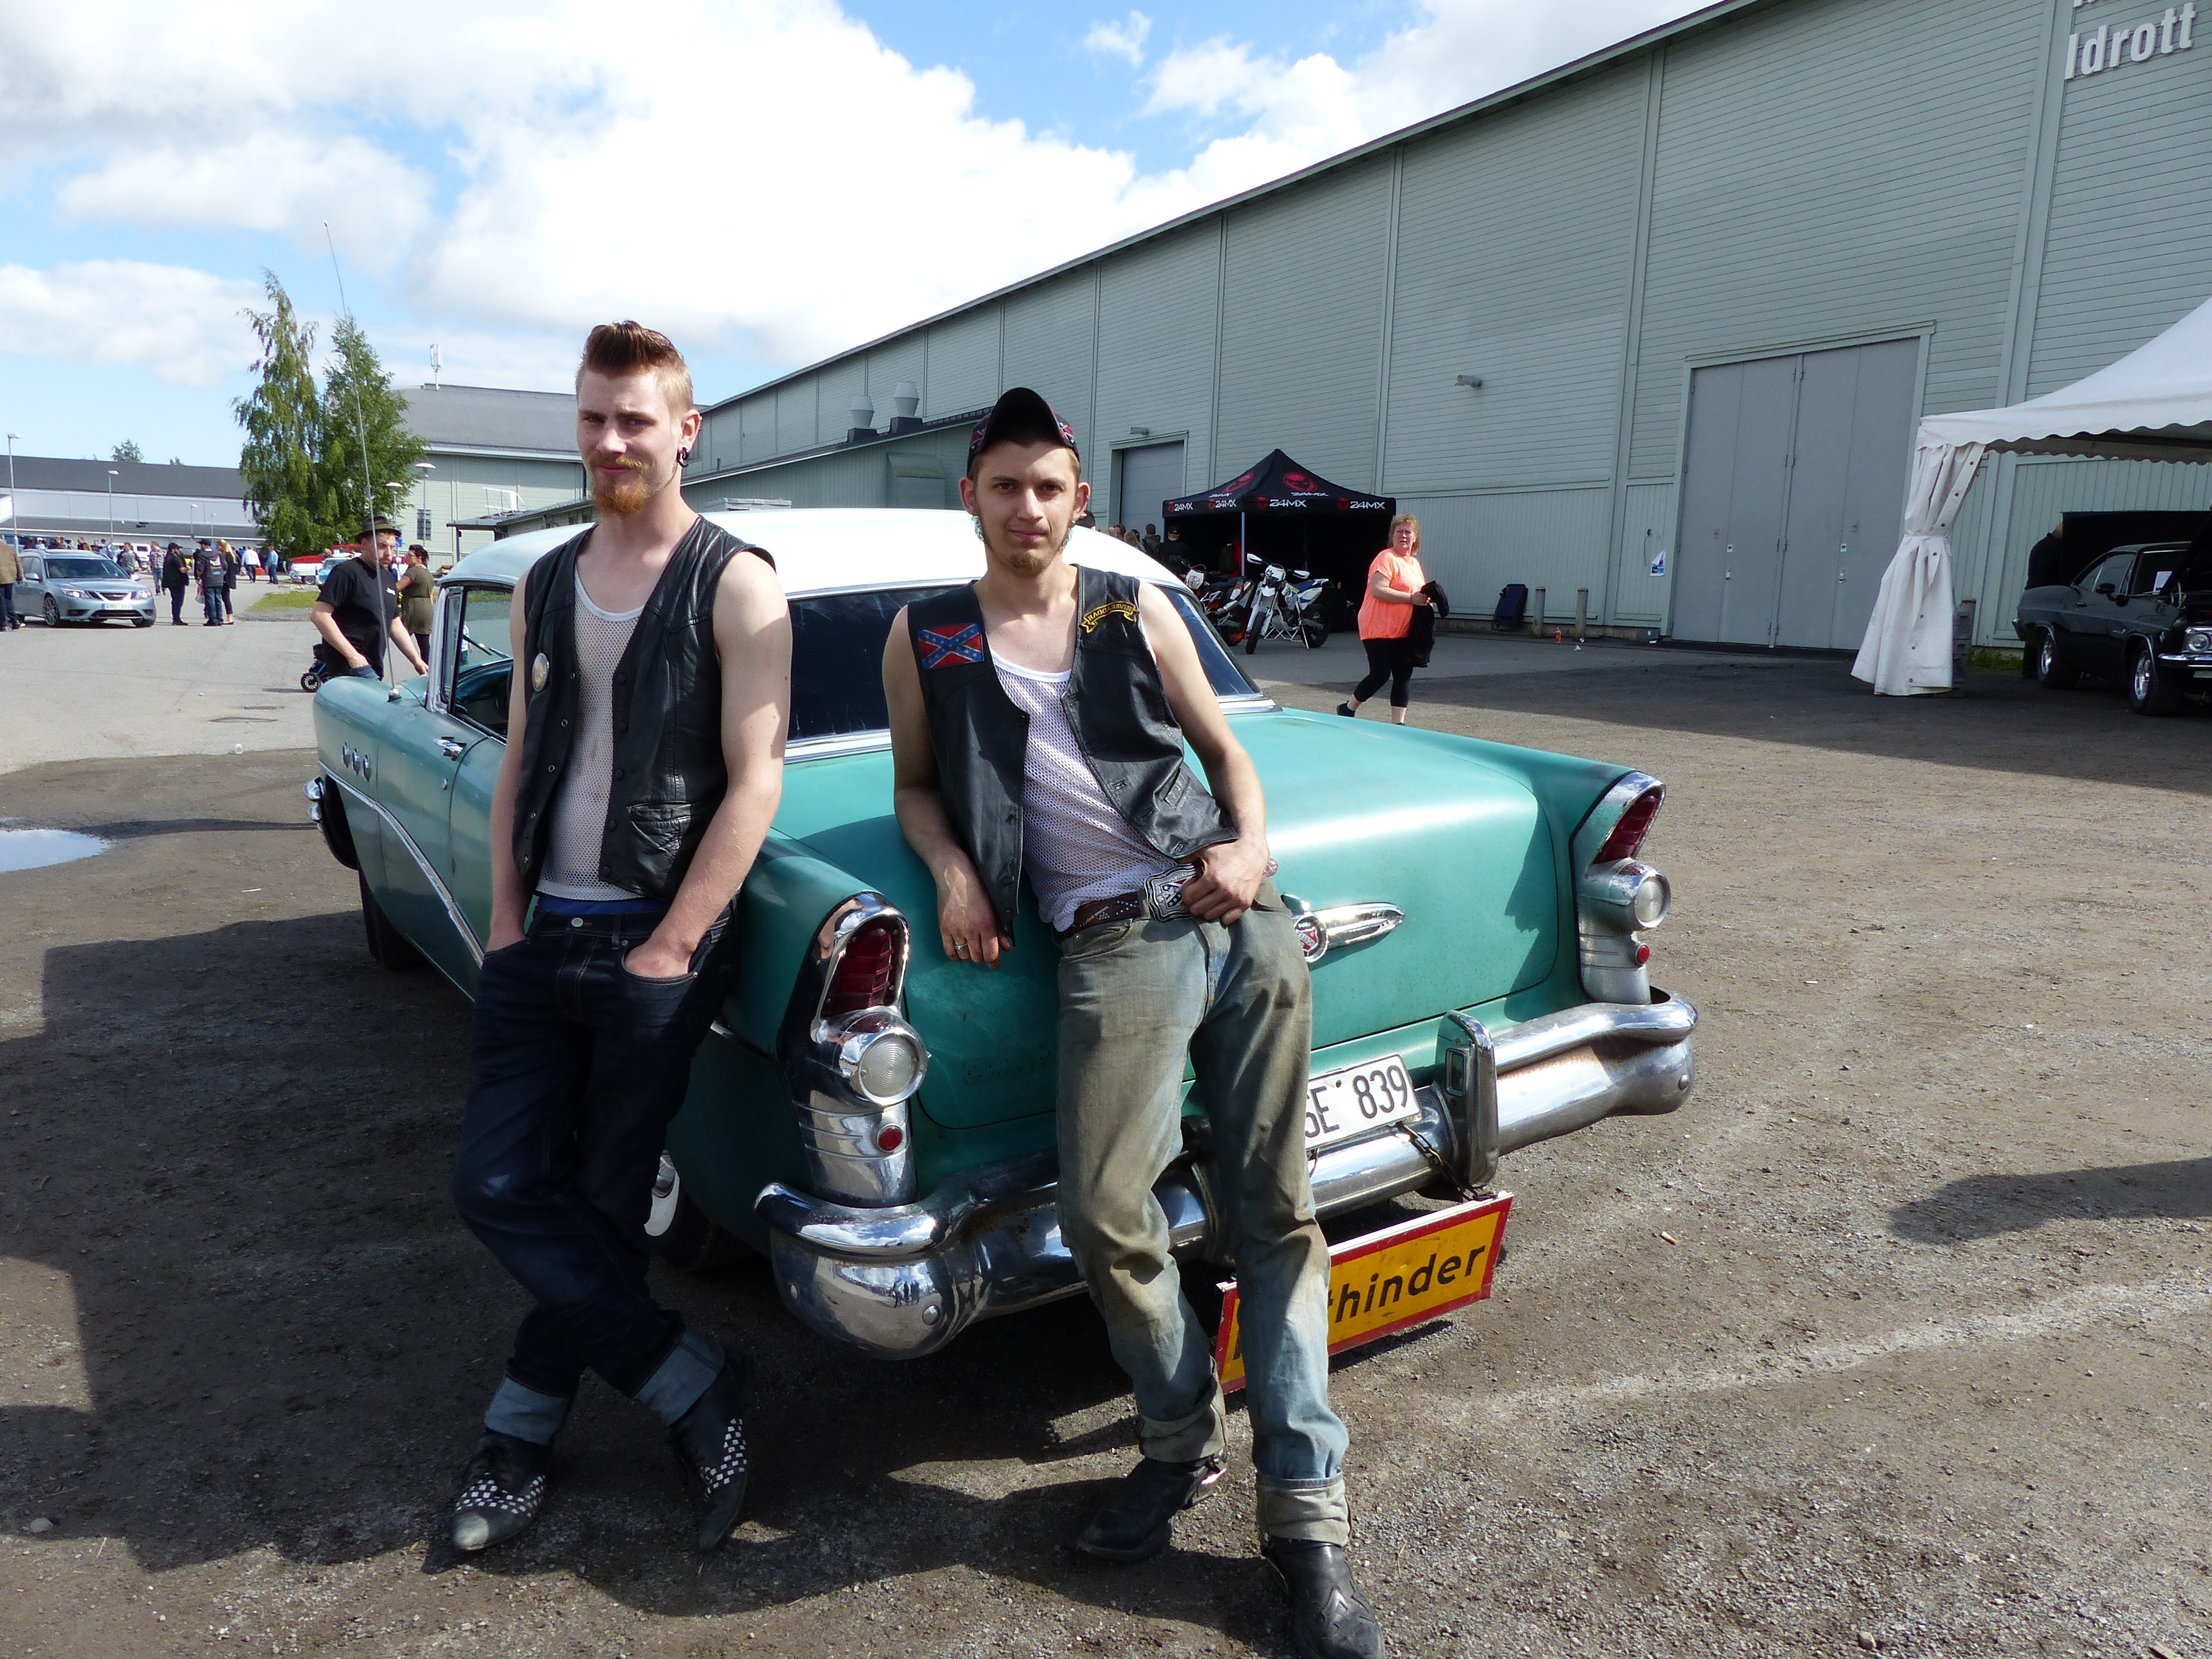
car, vehicle, classic car, cars, wheels, motor, ume, greasers, automobile make